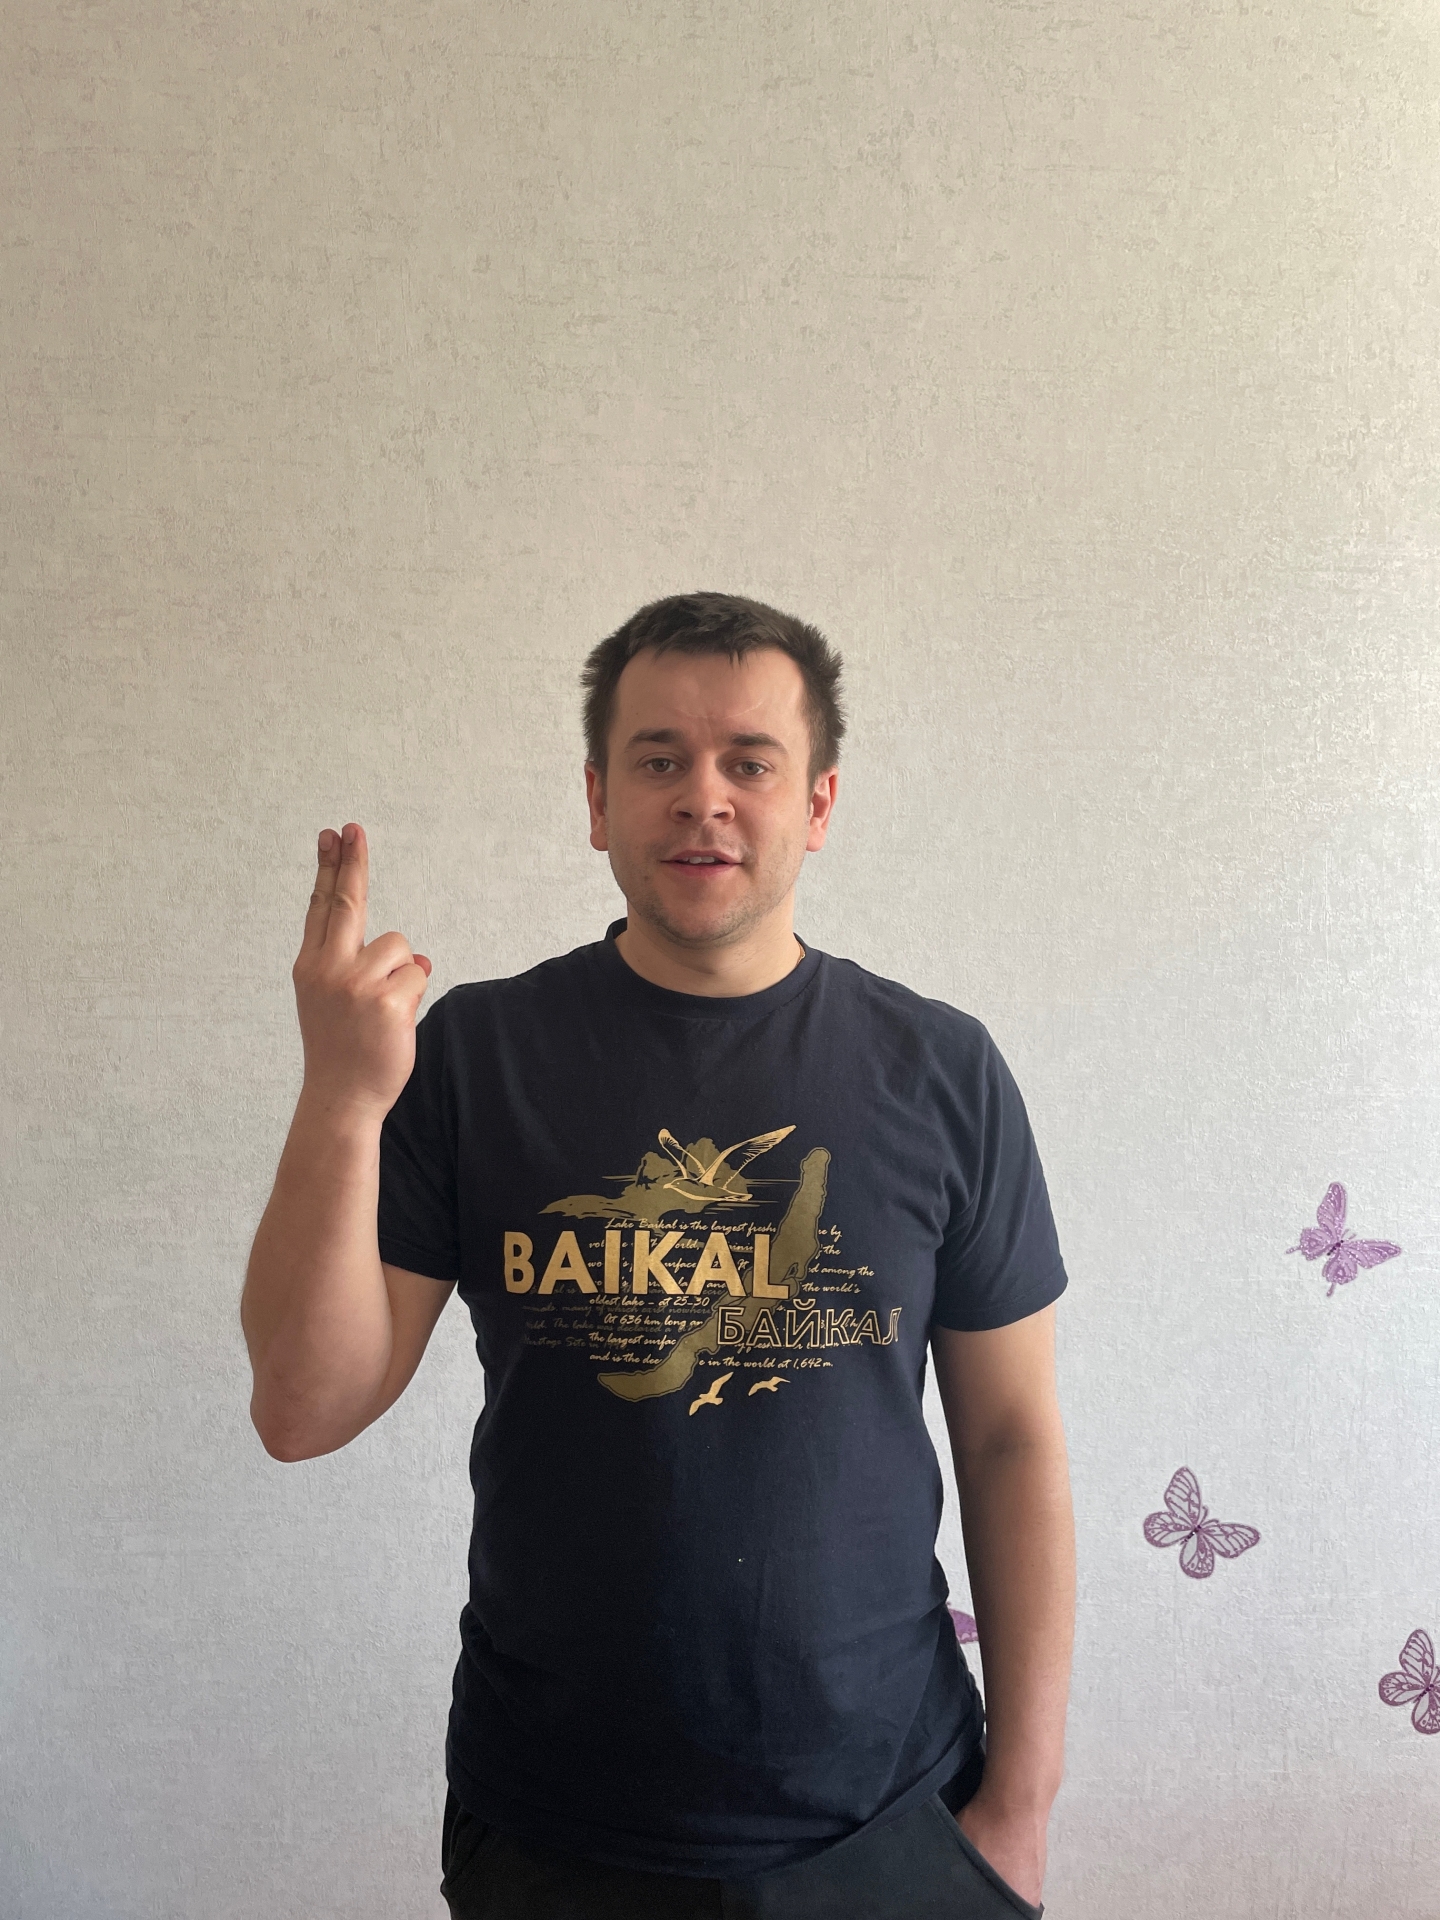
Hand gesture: two_up_inverted